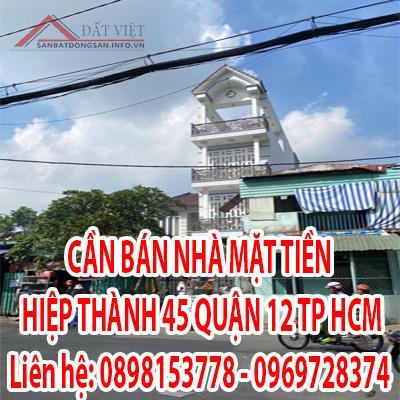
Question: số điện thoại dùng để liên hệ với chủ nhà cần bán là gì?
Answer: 0898153778 hoặc 0969728374